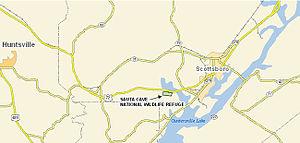
Le Sauta Cave National Wildlife Refuge est un National Wildlife Refuge de 264 acres, situé dans le nord-est de l'Alabama, près de la baie du ruisseau Sauty Creek dans le lac Guntersville, aux États-Unis.